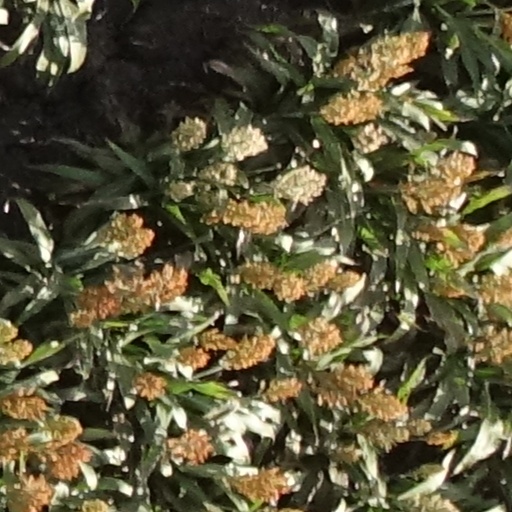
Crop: sorghum